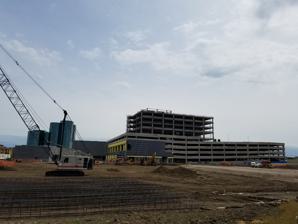
Building: Toyota Music Factory
Country: United States of America
Year built: 2017
Entertainment complex in Texas This article may need to be rewritten to comply with Wikipedia's quality standards , as This article was written while the development was still under construction. May need updating to current stats.. You can help . The talk page may contain suggestions. ( January 2018 ) Toyota Music Factory Venue shown during construction, March 2017 Former names Music Factory Entertainment Center (planning) Irving Music Factory (construction) Address 300 W Las Colinas Blvd Irving , TX 75039-5469 Location Las Colinas Coordinates 32°52′25″N 96°56′42″W / 32.873737°N 96.944930°W / 32.873737; -96.944930 Public transit Dallas Area Rapid Transit Owner ARK Group - Noah Lazes and Richard Lazes Operator Live Nation Capacity 8,000 (The Pavilion—amphitheater) 4,000 (The Pavilion—indoor theater) 2,500 (The Pavilion—intimate theater) 1,500 (Texas Lottery Plaza) Construction Broke ground August 30, 2014 ( 2014-08-30 ) Opened September 9, 2017 ( 2017-09-09 ) Construction cost $175 million Architect Gensler Project manager ARK Group Structural engineer TSA Services engineer Purdy McGuire General contractor Balfour Beatty Main contractors Skanska Website Venue Website Building details Design and construction Civil engineer JQ Engineering Other designers Studio Outside Scott Oldner Lighting Design WJHW Saunders & Associates The Toyota Music Factory (originally known as Irving Music Factory ) is an entertainment complex located in the Las Colinas neighborhood of Irving , Texas . Developed by the ARK Group and the City of Irving, with architecture design by the Gensler firm, for roughly $US 175 million, the live music venue holds more than 8,000 spectators. The development is slated to include 300,000 square feet of retail and restaurants, 100,000 square feet concert hall and amphitheater with 8,000 capacity, an outdoor event plaza and 100,000 square feet of office space. History In 2007, voters in Irving agreed to finance an entertainment center near Texas State Highway 114 . In 2014, The ARK Group announced that a new entertainment district near the Irving Convention Center was planned for Irving, Texas. The venue was originally scheduled to open as the "Irving Music Factory" on September 1, 2017, with a live performance by comedian Dave Chappelle . However, construction delays caused the September 1 opening to be cancelled. On September 8, The ARK Group announced that venue was being renamed the Toyota Music Factory and would open the following day with a ZZ Top concert as its inaugural event. The venue formally opened on September 9. In January 2024, Irving's city council approved a $6.3 million renovation and redevelopment of the venue. Since its opening, artists who have performed at Toyota Music Factory include Nine Inch Nails , Rosalía , Olivia Rodrigo , Tame Impala , Bob Dylan , Suicideboys , ZZ Top , Sting , Harry Styles , Charlie Puth , Robert Plant , J Balvin , Slayer , "Weird Al" Yankovic , and others. Local and regional artists such as Kacey Musgraves and The Chicks have also played homecoming shows at the venue.  The Toyota Music Factory also hosted The Late Show with Stephen Colbert in July 2024 as part of 2024 Major League Baseball All-Star Game festivities. Layout The complex consists of 210,000 square feet (20,000 m 2 ) of food and retail space which includes a movie theater and bowling alley.  Alongside these facilities lies a 4,000-seat indoor music theatre, "The Pavilion at the Toyota Music Factory" with walls that can retract to create an open-air pavilion capable of seating an additional 4,000 people on its 65,000 square feet (6,000 m 2 ) lawn. Developers The ARK Group The ARK Group, owned by Noah Lazes and Richard Lazes, is a combination of companies whose focus is on mixed-use developments and entertainment zones. Previous projects include the original Music Factory in Charlotte, North Carolina and Level Entertainment Venue in Miami, Florida. Gensler Gensler is a global design firm with 44 offices and over 5,000 architects, interior architects, planners and designers. Previous projects include sports/entertainment district L.A. Live and MGM CityCenter. Gensler Dallas, who designed Irving's Music Factory, has a portfolio of mixed-use developments including Legacy West and The Star in Frisco. Entertainment The Pavilion An open-air pavilion allowing three different flexible person capacities for events. The intimate theater allows for 2,500 person capacity, the indoor theater allows for a 4,000 person capacity and an 8,000 person capacity for the amphitheater. The Pavilion additionally includes Premium seats and VIP Club and access to 20 different restaurants and bars around the venue. Alamo Drafthouse Cinema The cinema offers 7 auditoriums, foods and drinks services to each auditorium, and 4K digital projection. Attached to the cinema is an lounge area featuring cocktails and crafted beer. Additionally there is also an open-air patio. In June 2024, the Alamo Drafthouse location closed, along with every other Dallas-area location. With an acquisition saving the regional locations, the Alamo Drafthouse at Toyota Music Factory is scheduled to reopen on August 23, 2024. Texas Lottery Plaza An Open-aired plaza that is surrounded by restaurants and bars and additional performance area for music. This area is available to rent to customers. Stumpy's Hatchet House An indoor hatchet throwing venue with 11 throwing pits. Additionally amenities are beer pong, cornhole, jukebox, and lounge areas with TV's. Toyota Music Factory is the first venue in the United States to include hatchet throwing indoors. External links The Pavilion at Toyota Music Factory Toyota Music Factory References